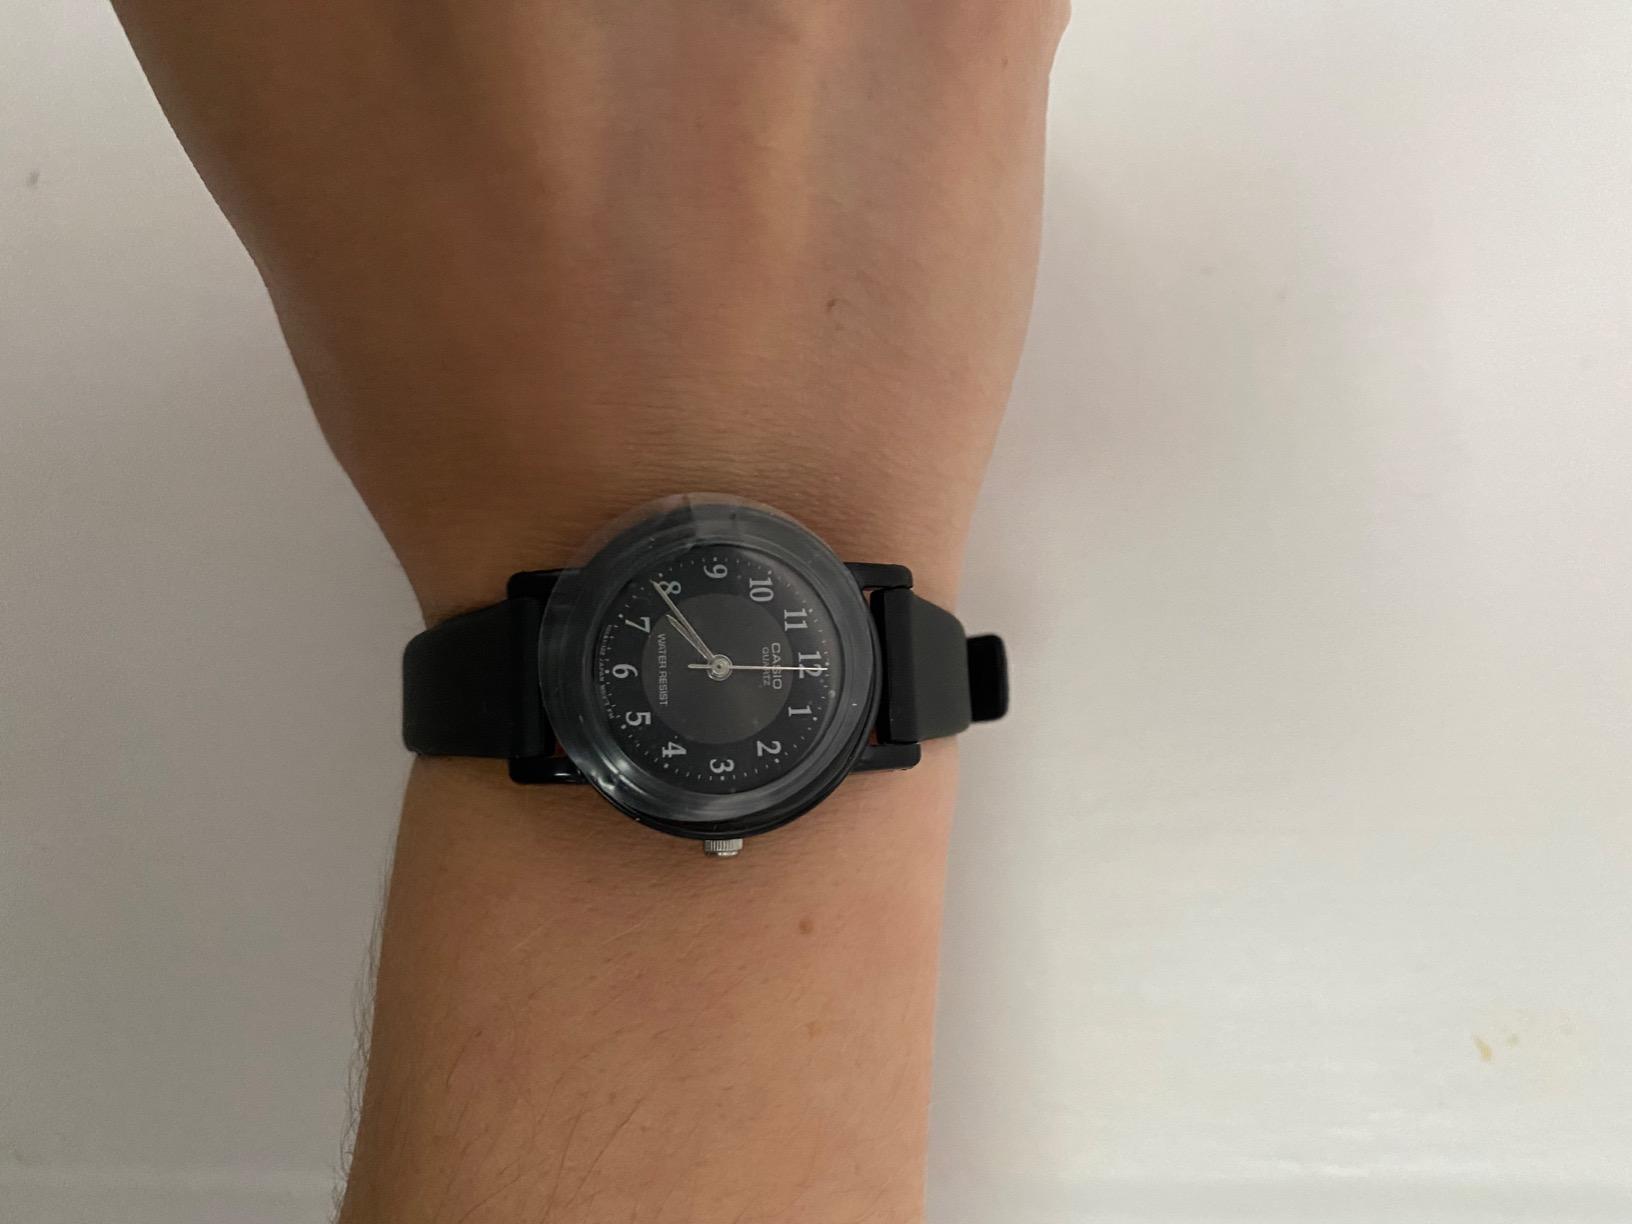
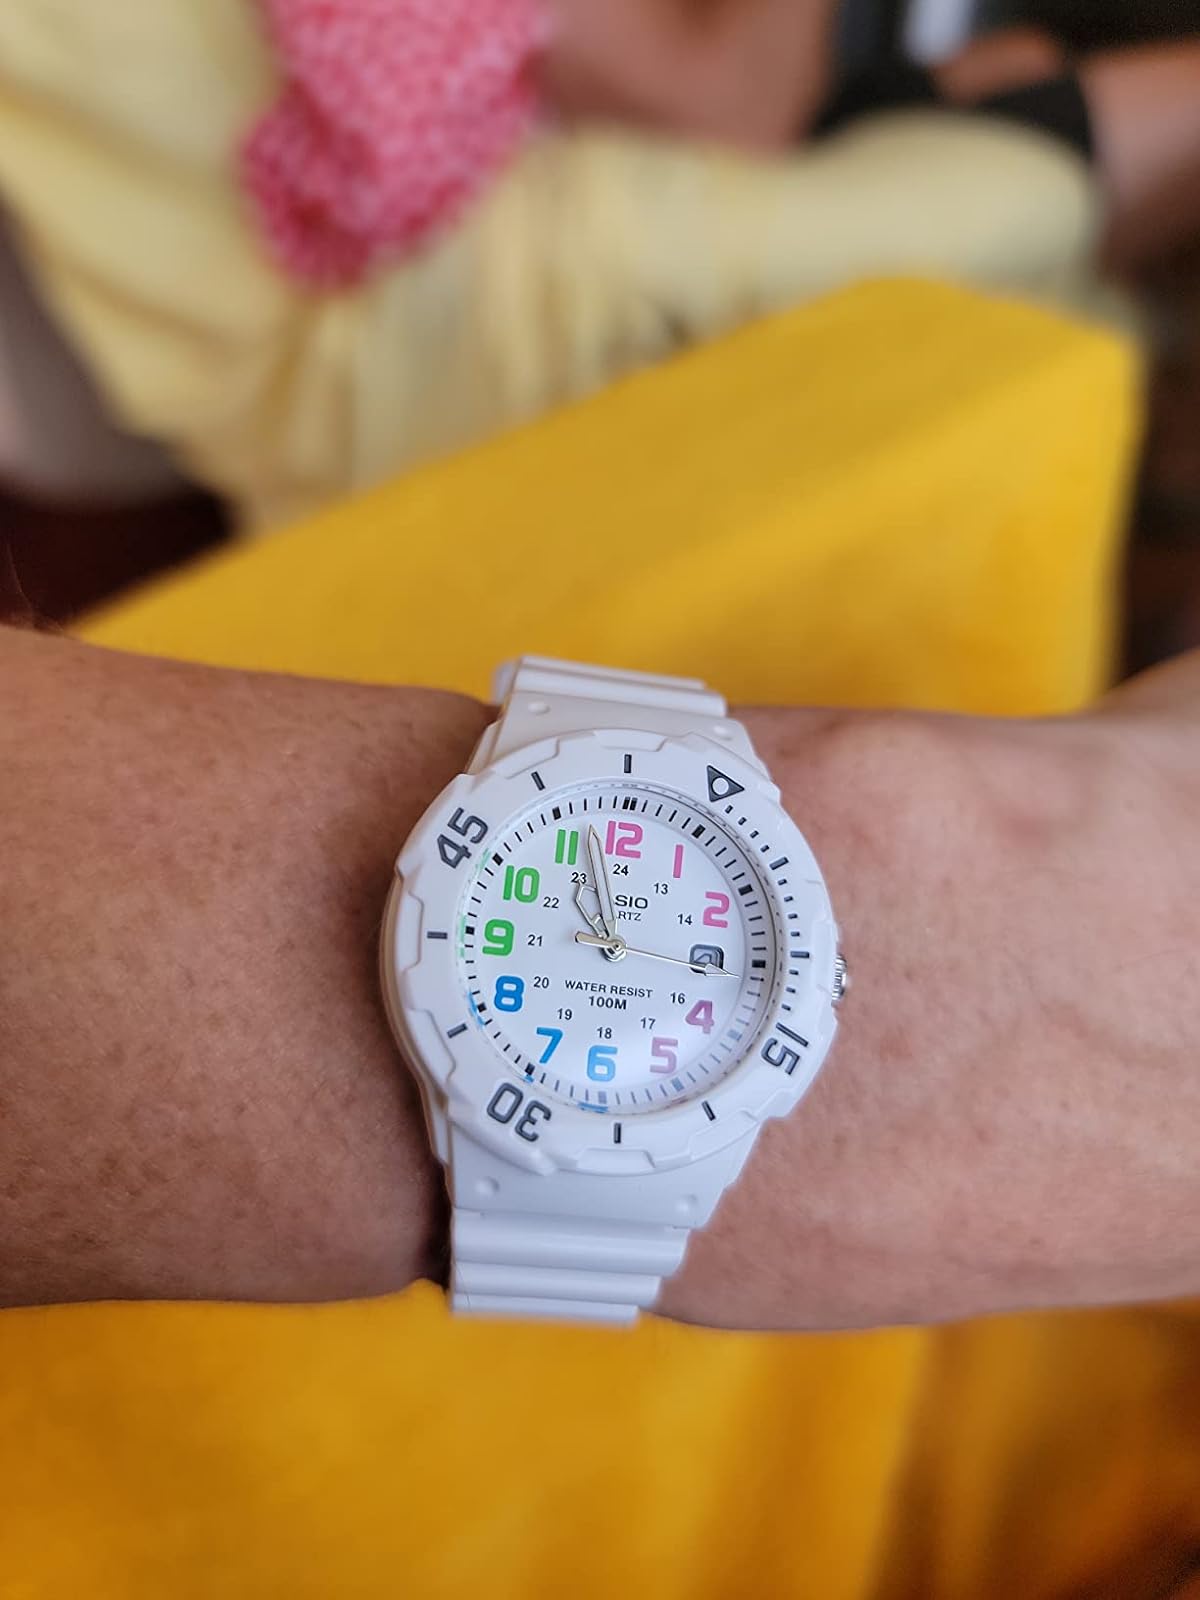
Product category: accessories_watch
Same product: no